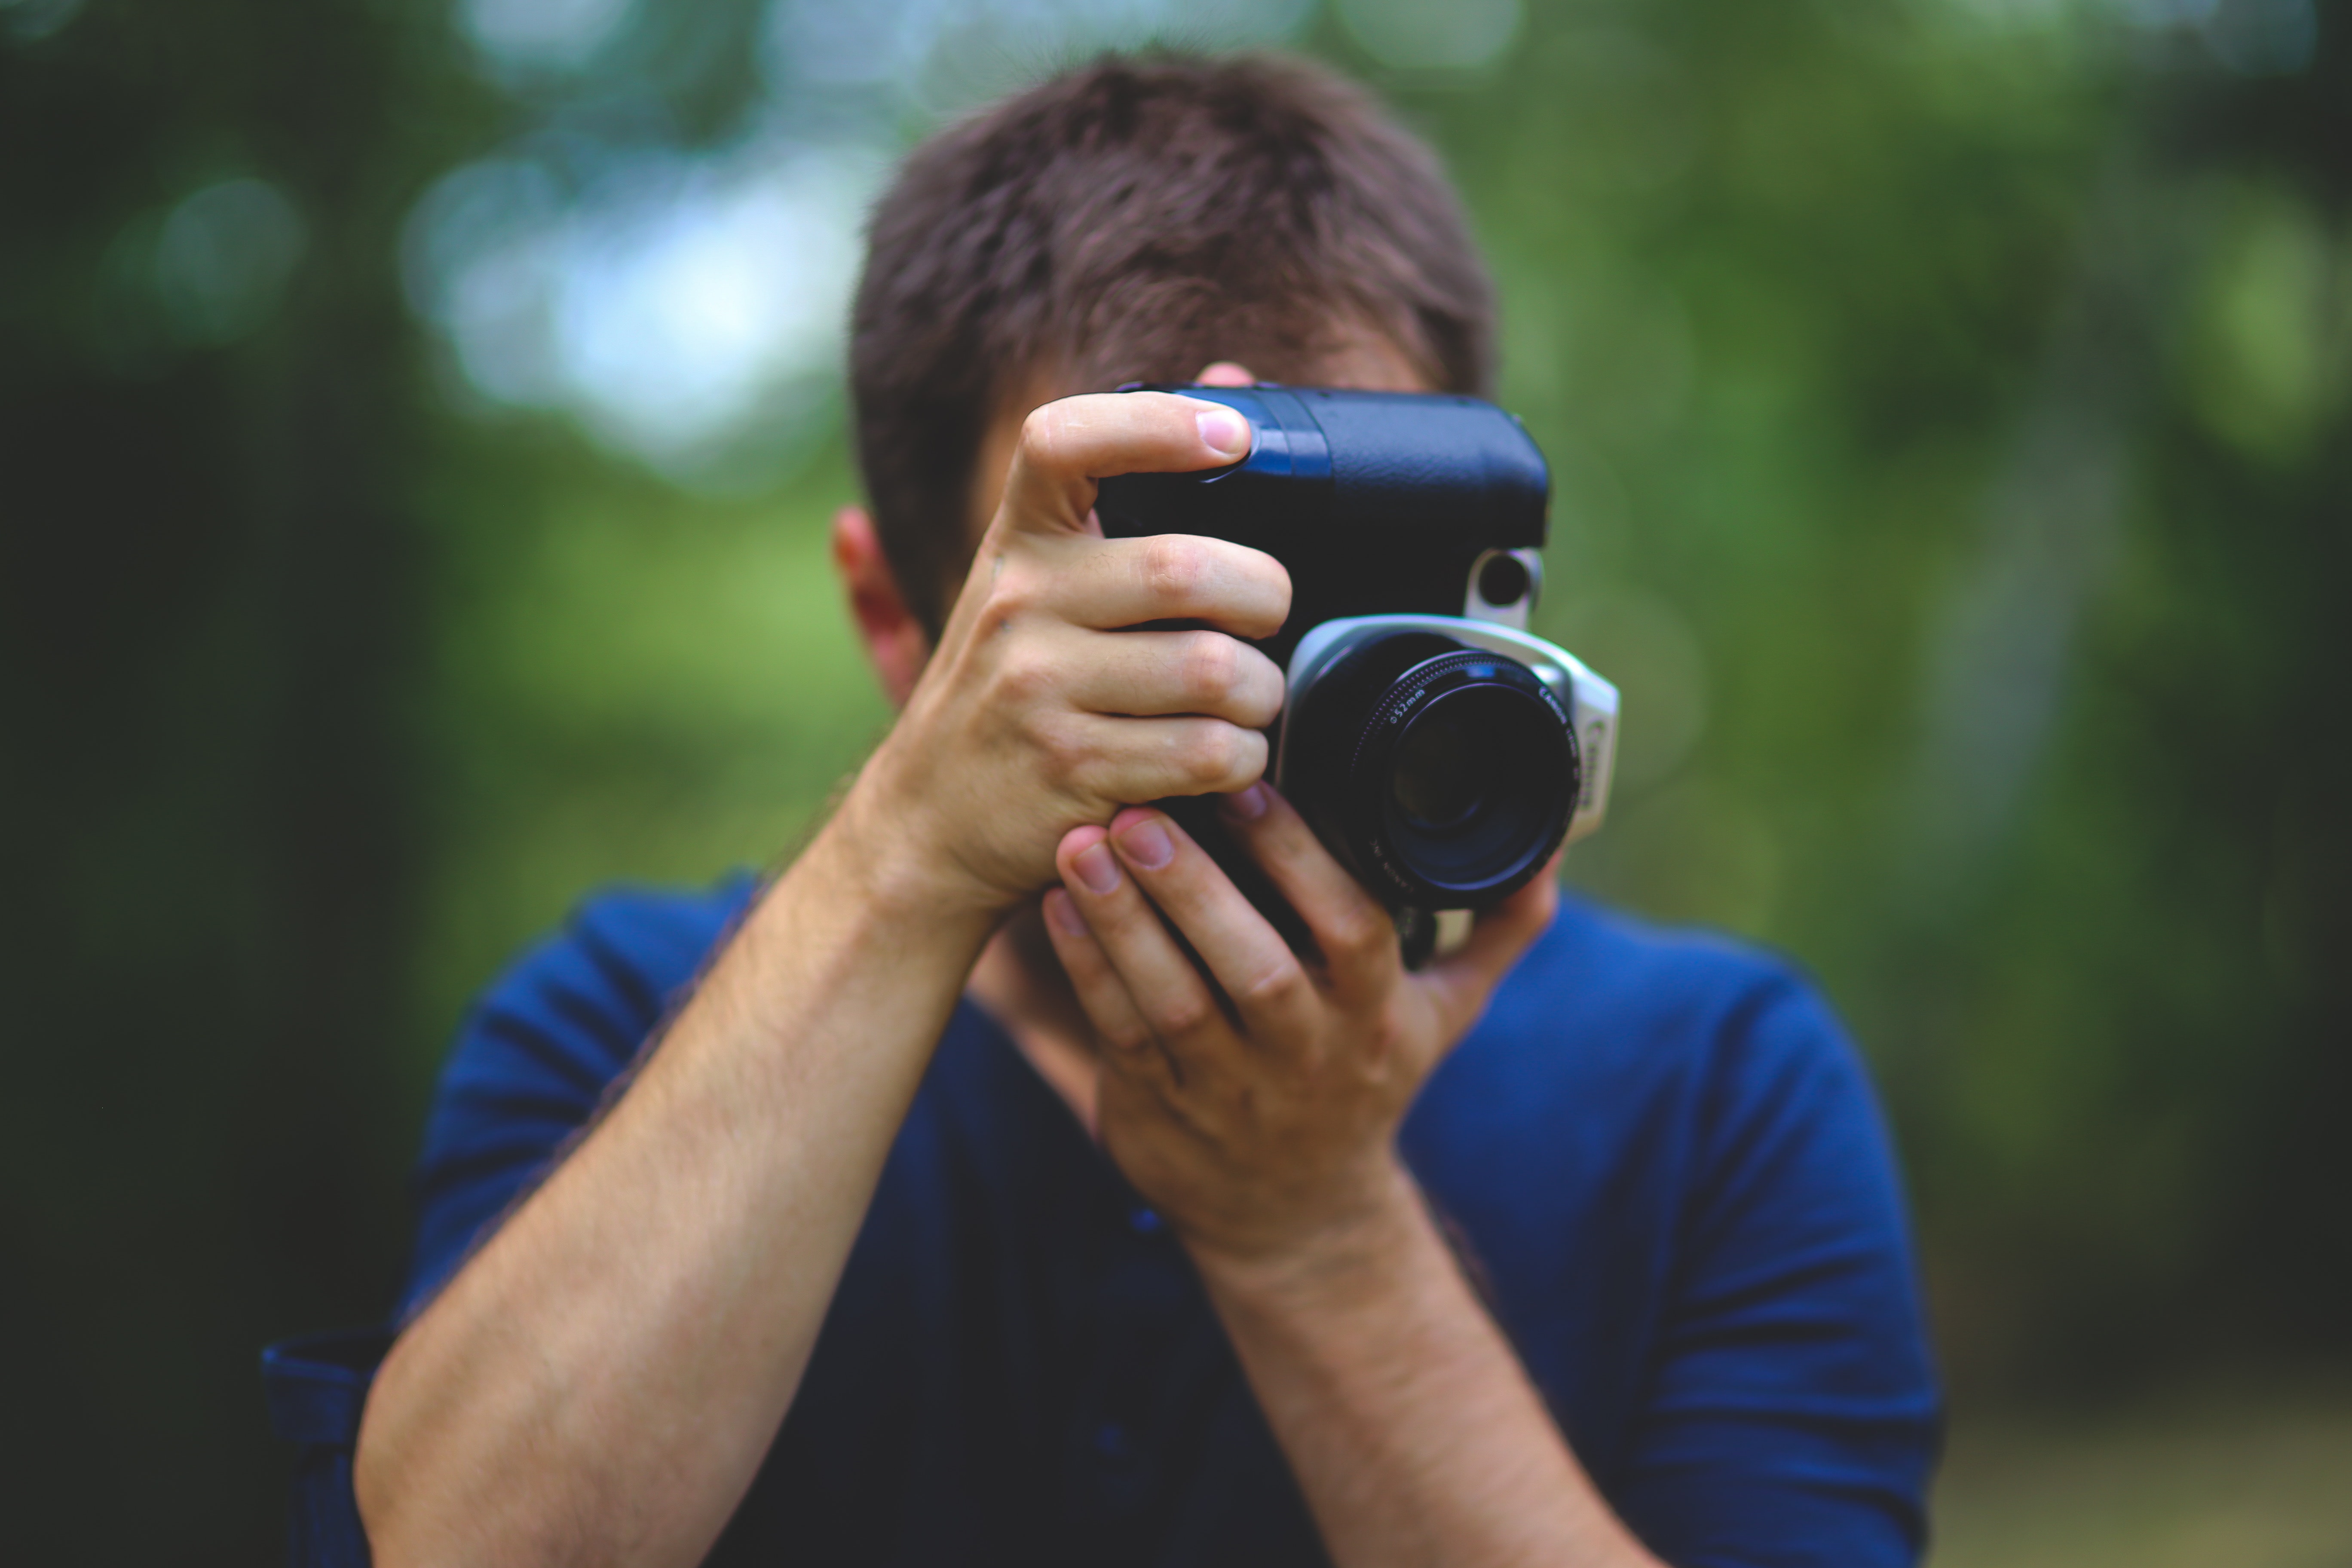
photograph, photographer, cameras optics, camera lens, camera, photography, digital slr, hand, digital camera, tree, single lens reflex camera, reflex camera, fun, camera accessory, lens, mirrorless interchangeable lens camera, plant, vacation, camera operator